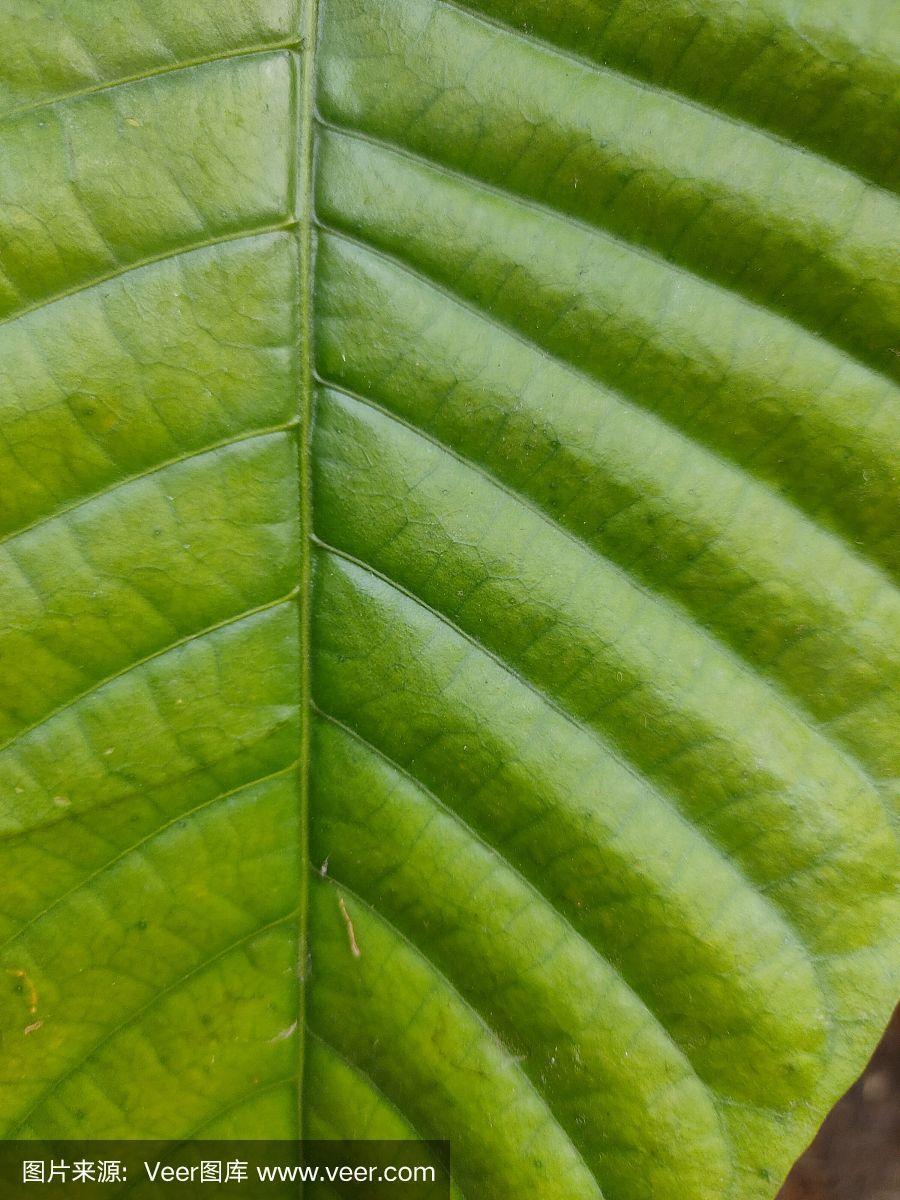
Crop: unknown
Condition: coffee